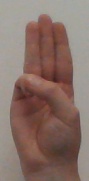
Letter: thaa